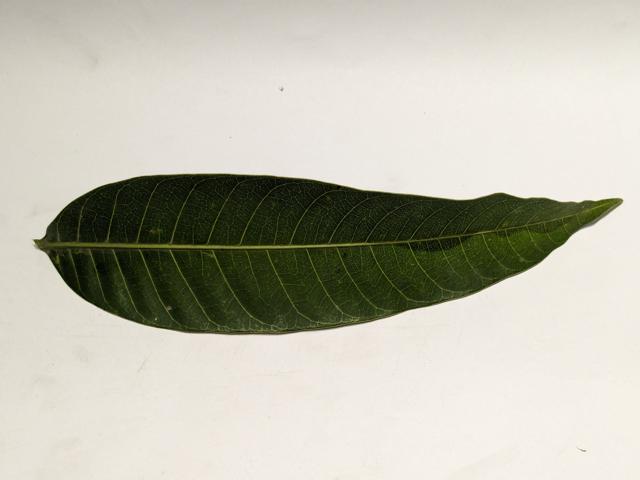
Mango leaf variety: Haribhanga